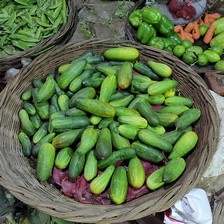
Label: cucumber